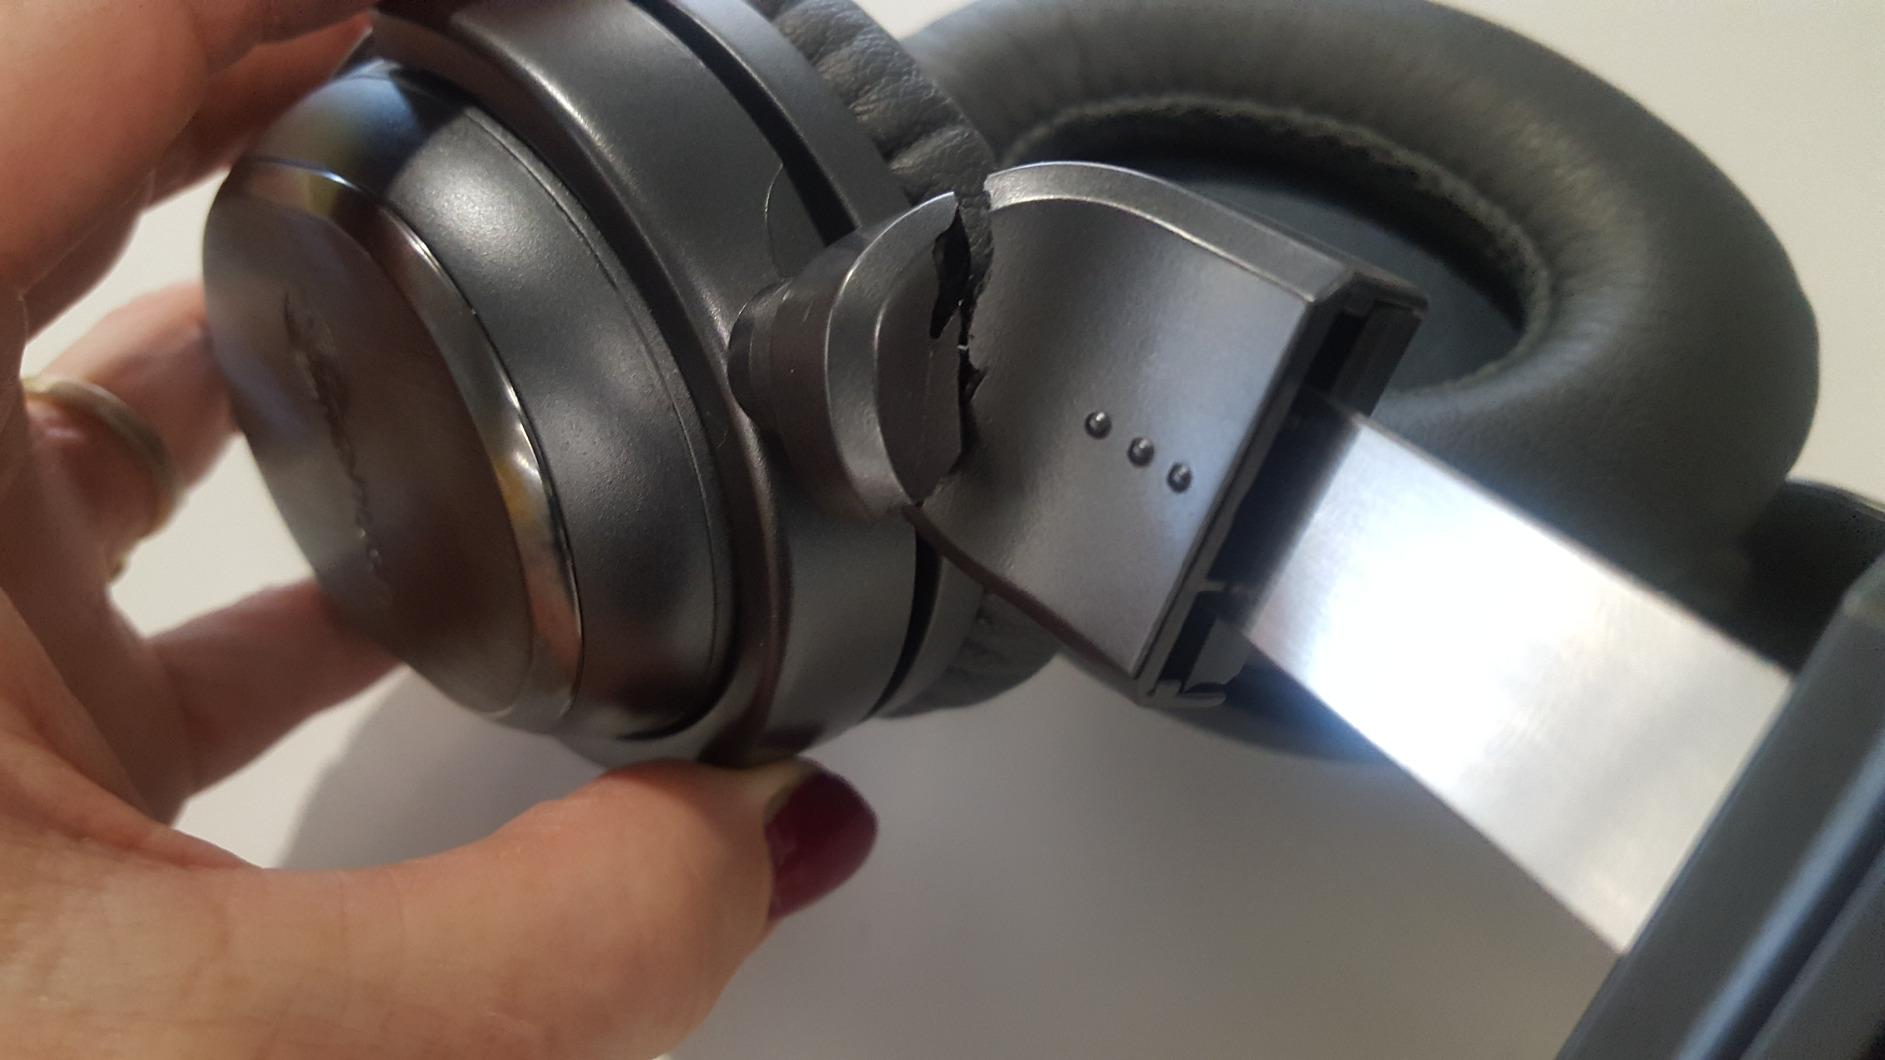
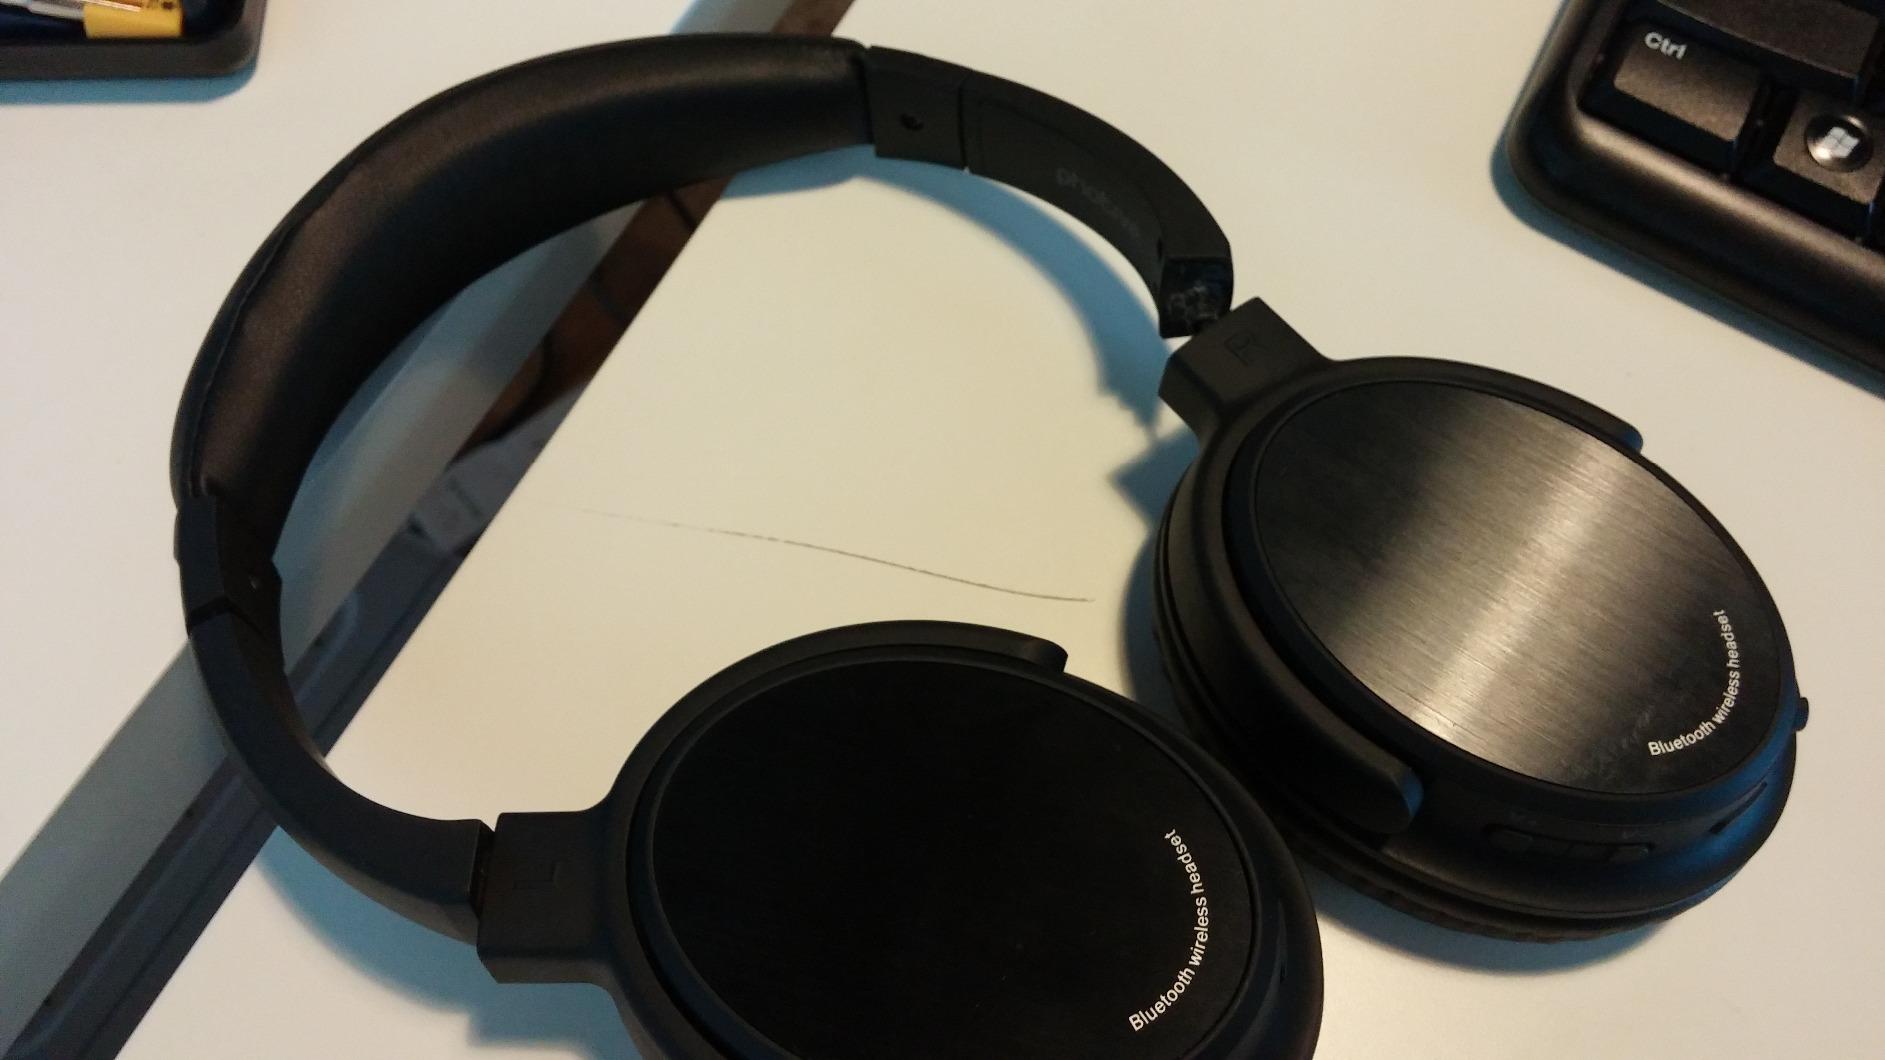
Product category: headphones
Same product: no